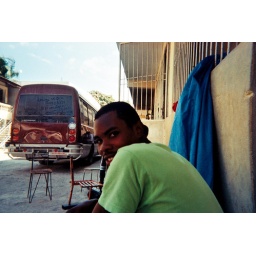
Another boy by our bus